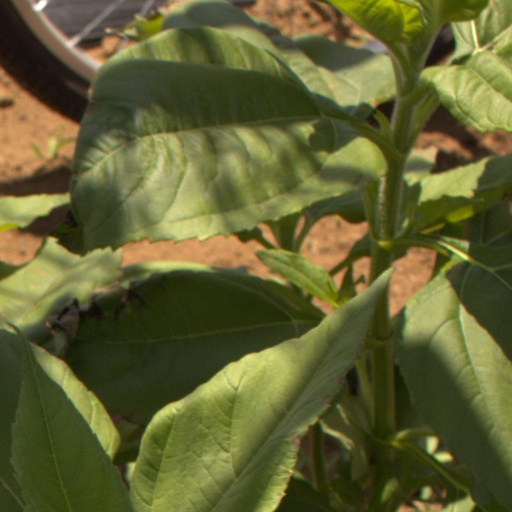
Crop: Jerusalem artichoke